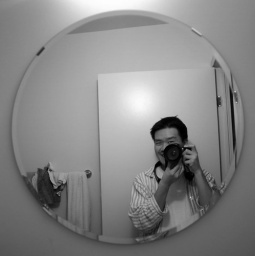
Me in my bathroom mirror (again)